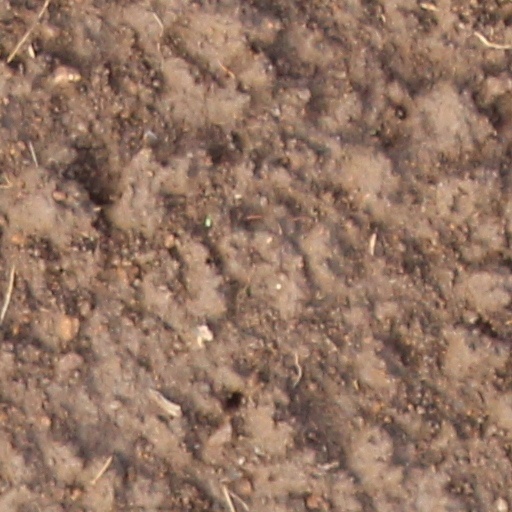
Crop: wheat